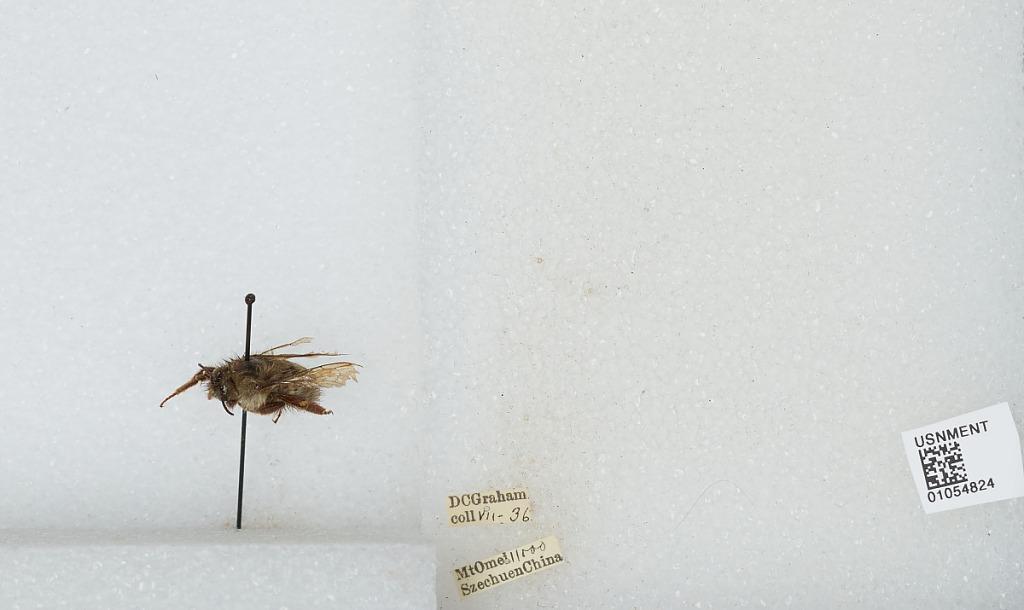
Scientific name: Bombus sp.
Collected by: D. Graham
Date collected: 1936-7-
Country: China
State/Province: Sichuan
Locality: Mount Emei